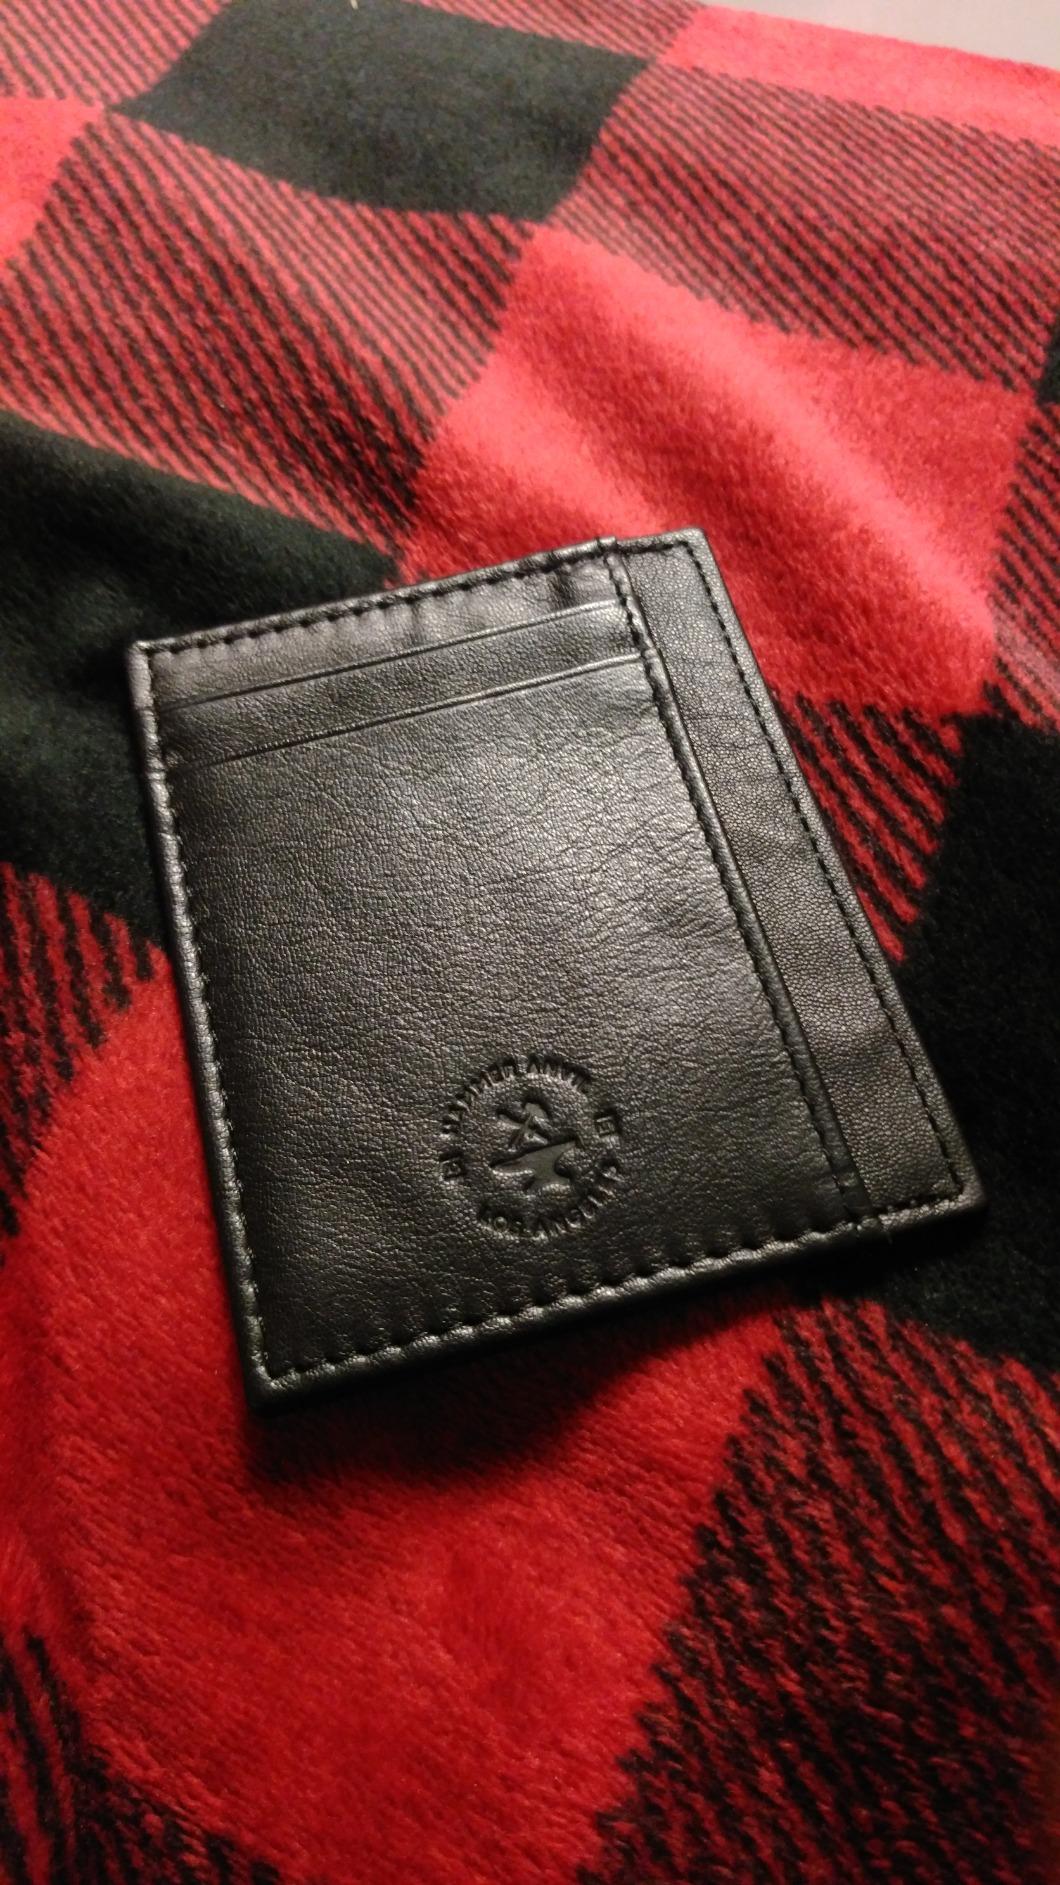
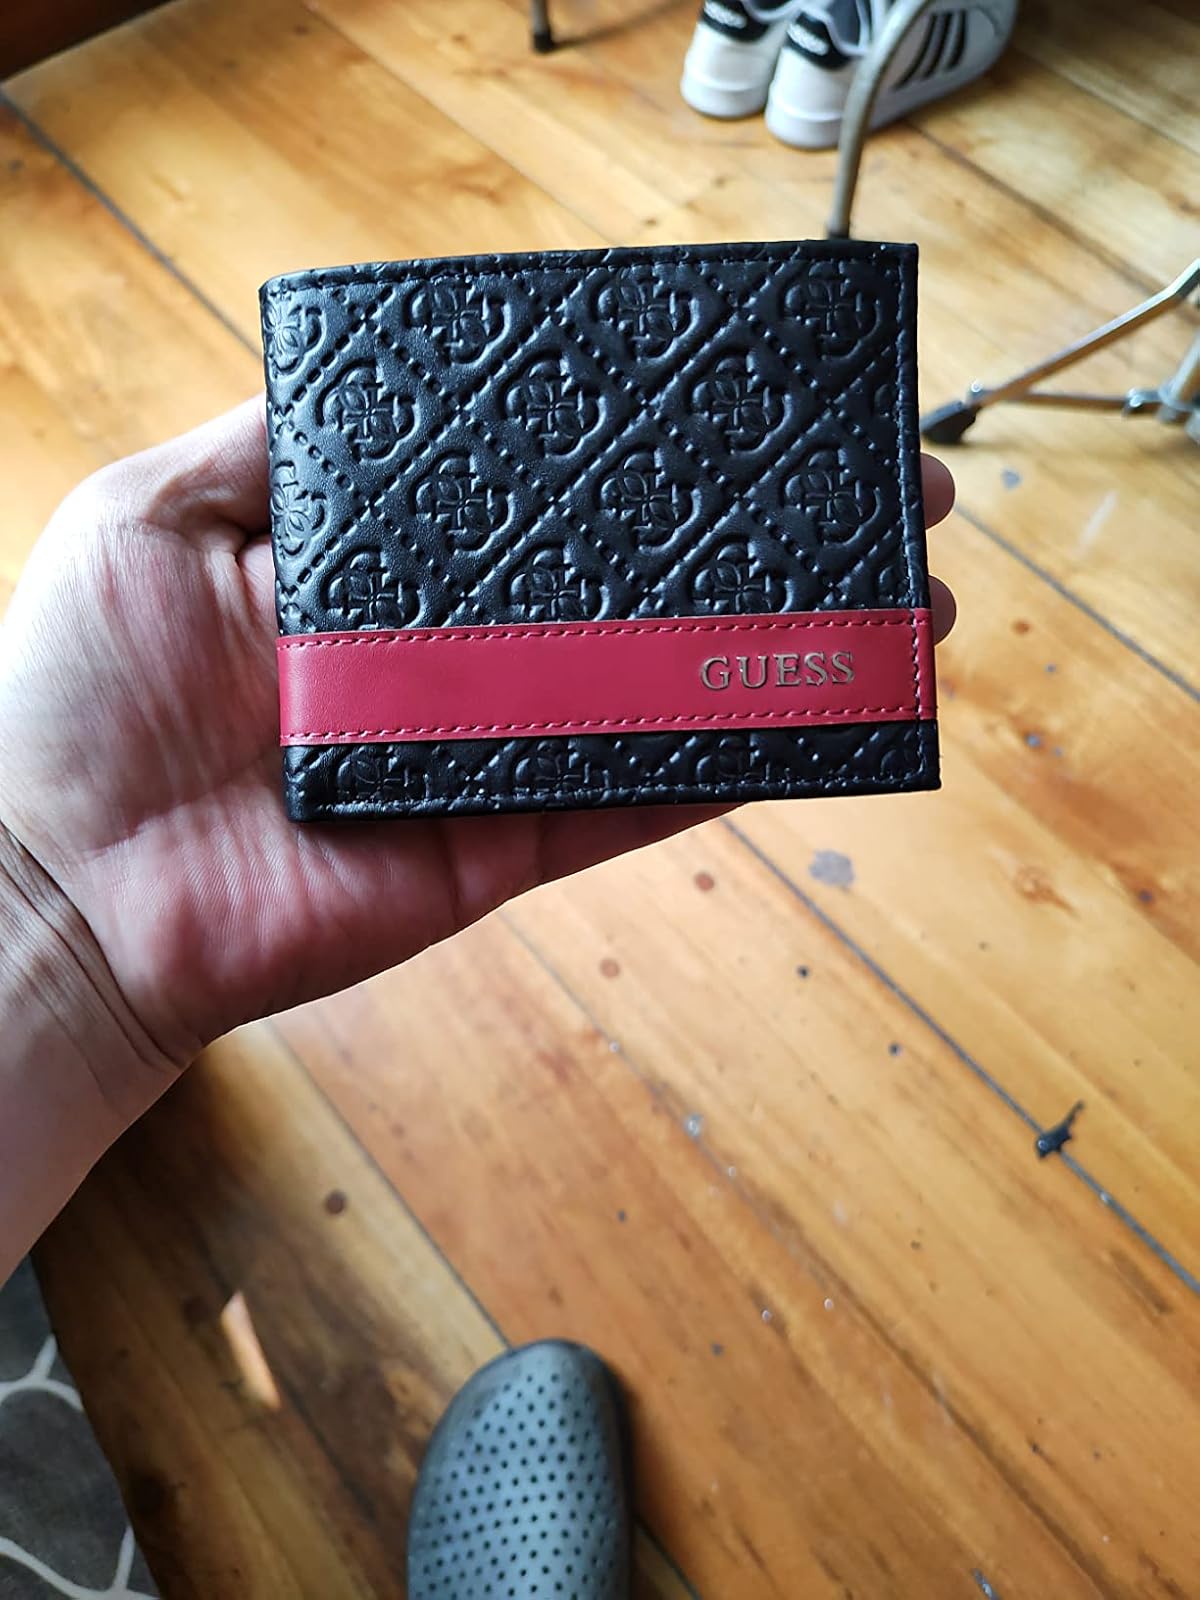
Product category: accessories_wallet
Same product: no